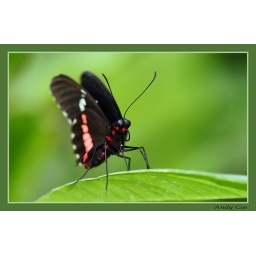
Taken at the butterfly house at north anston in south yorkshire